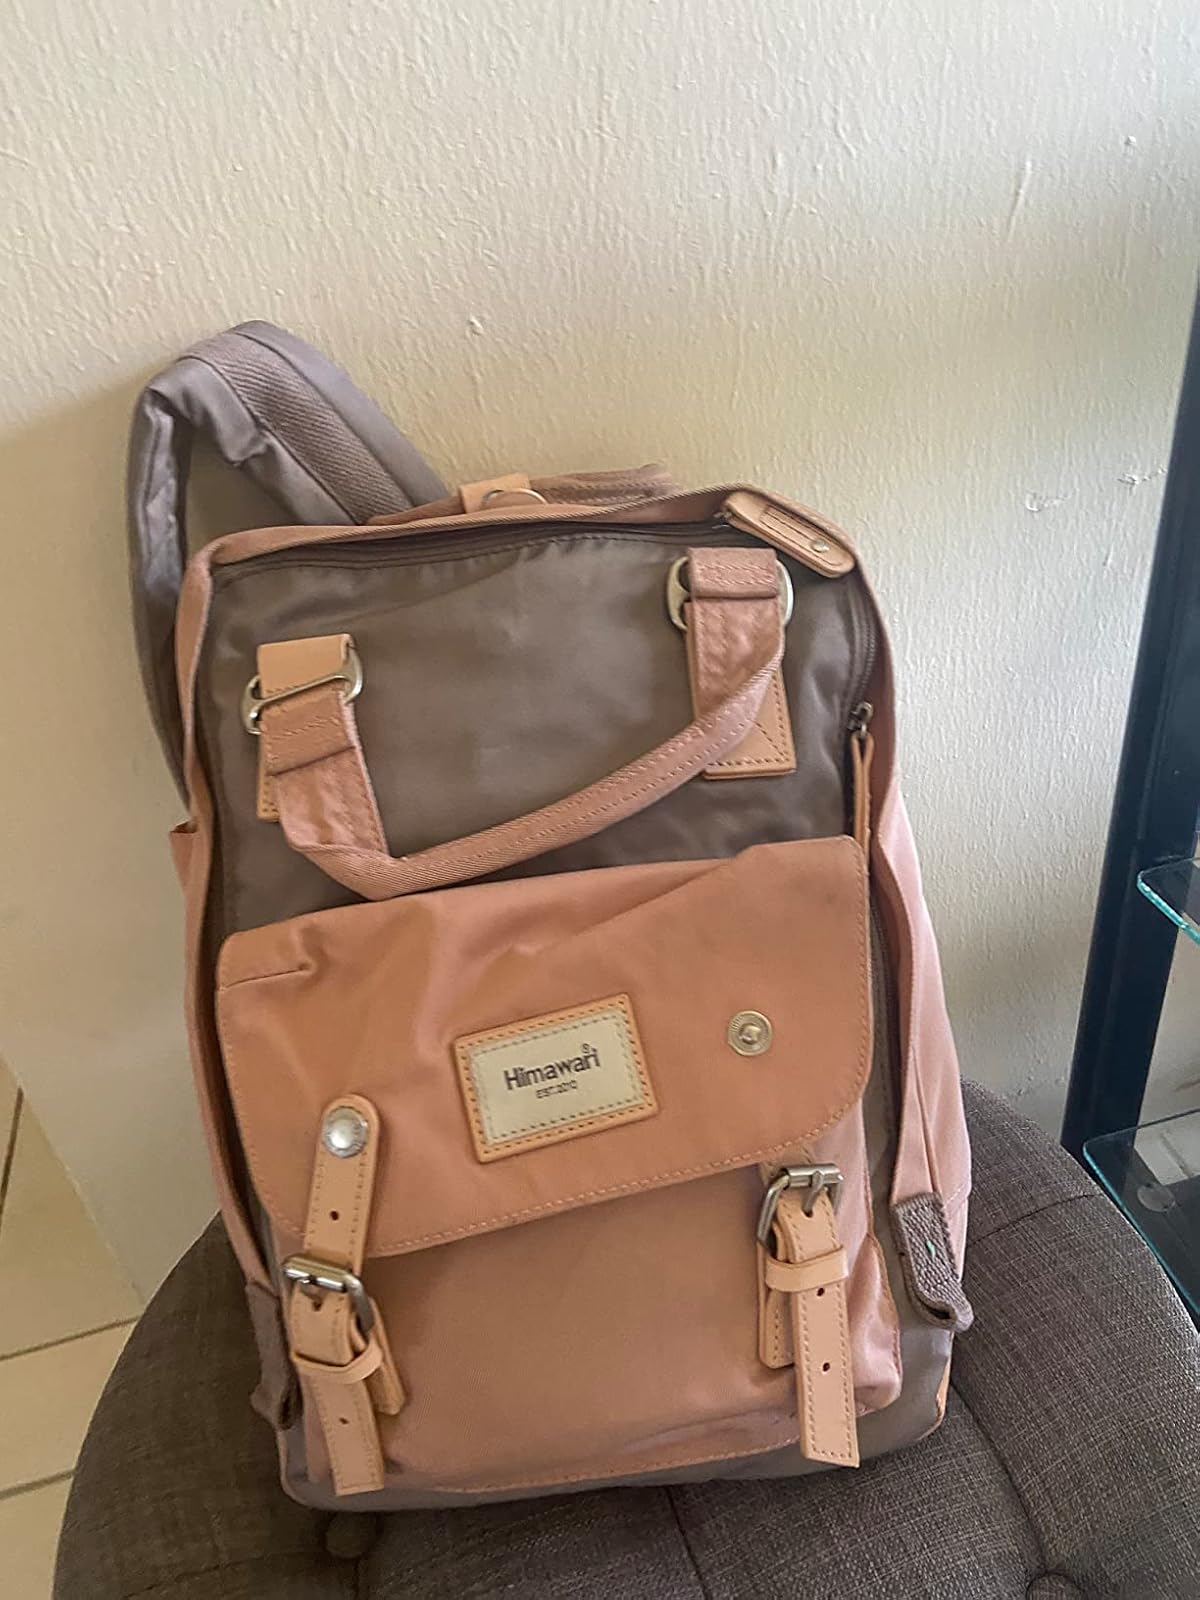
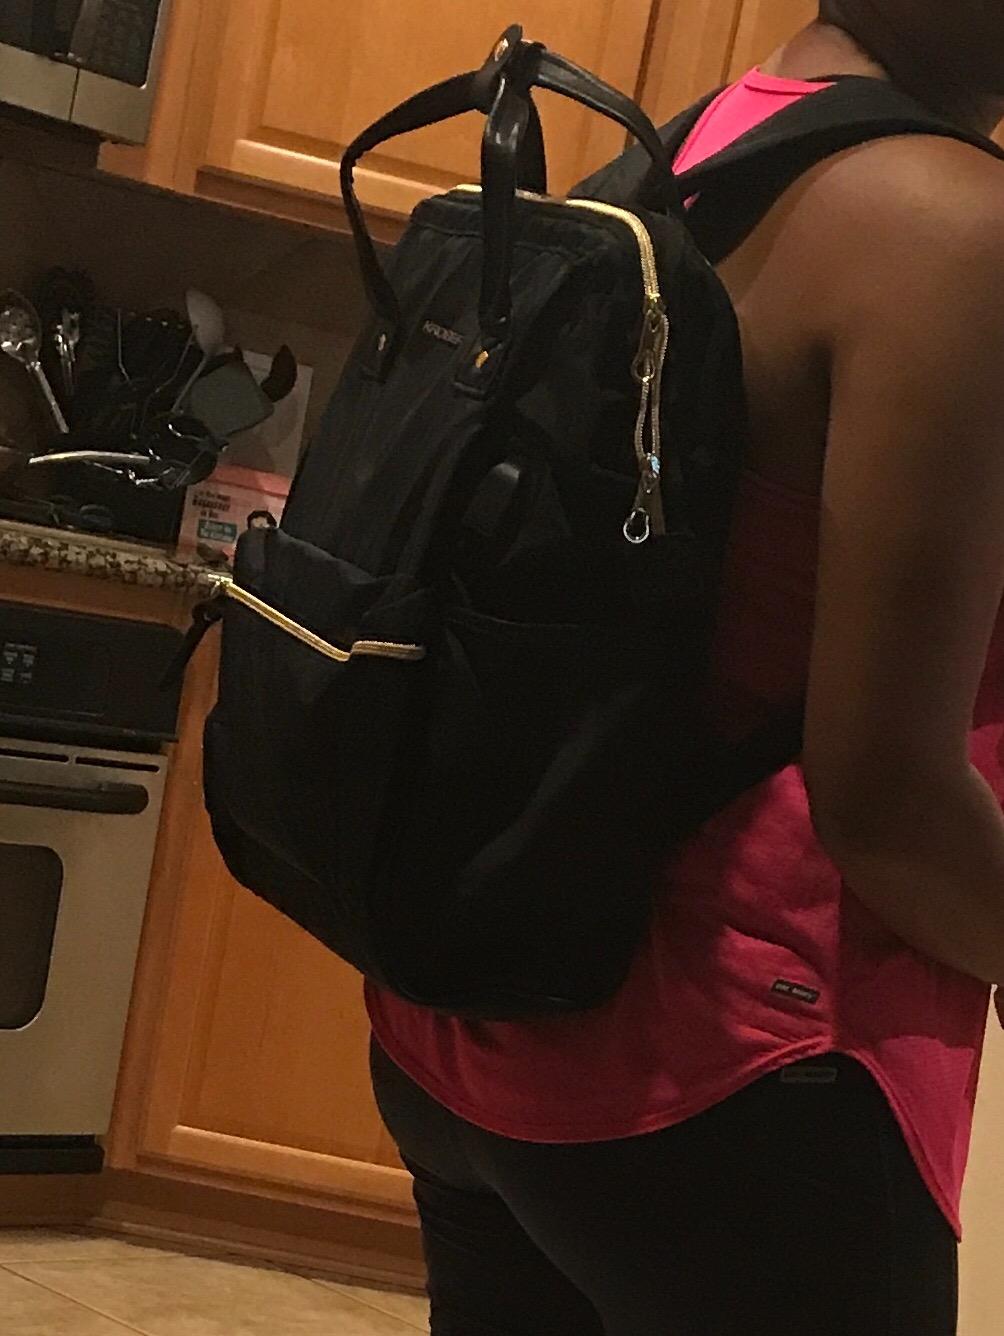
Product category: bag
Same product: no